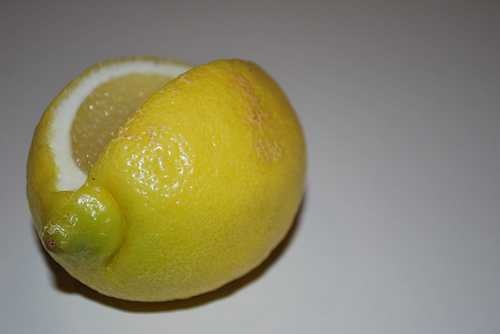
Label: Lemon